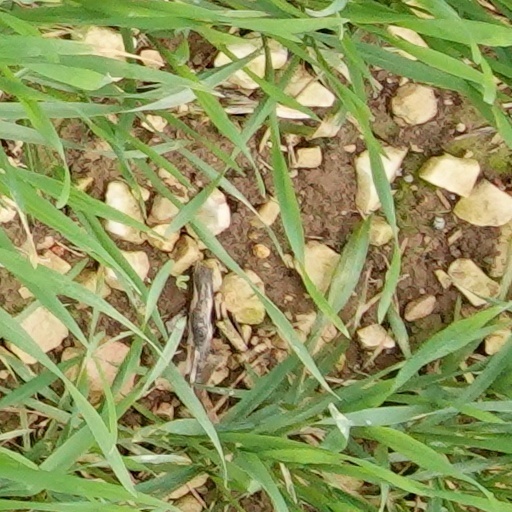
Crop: wheat